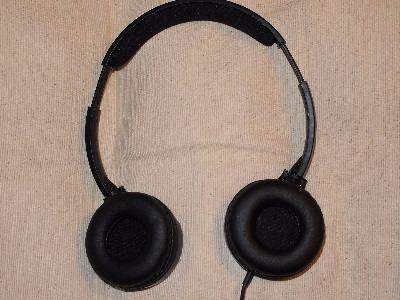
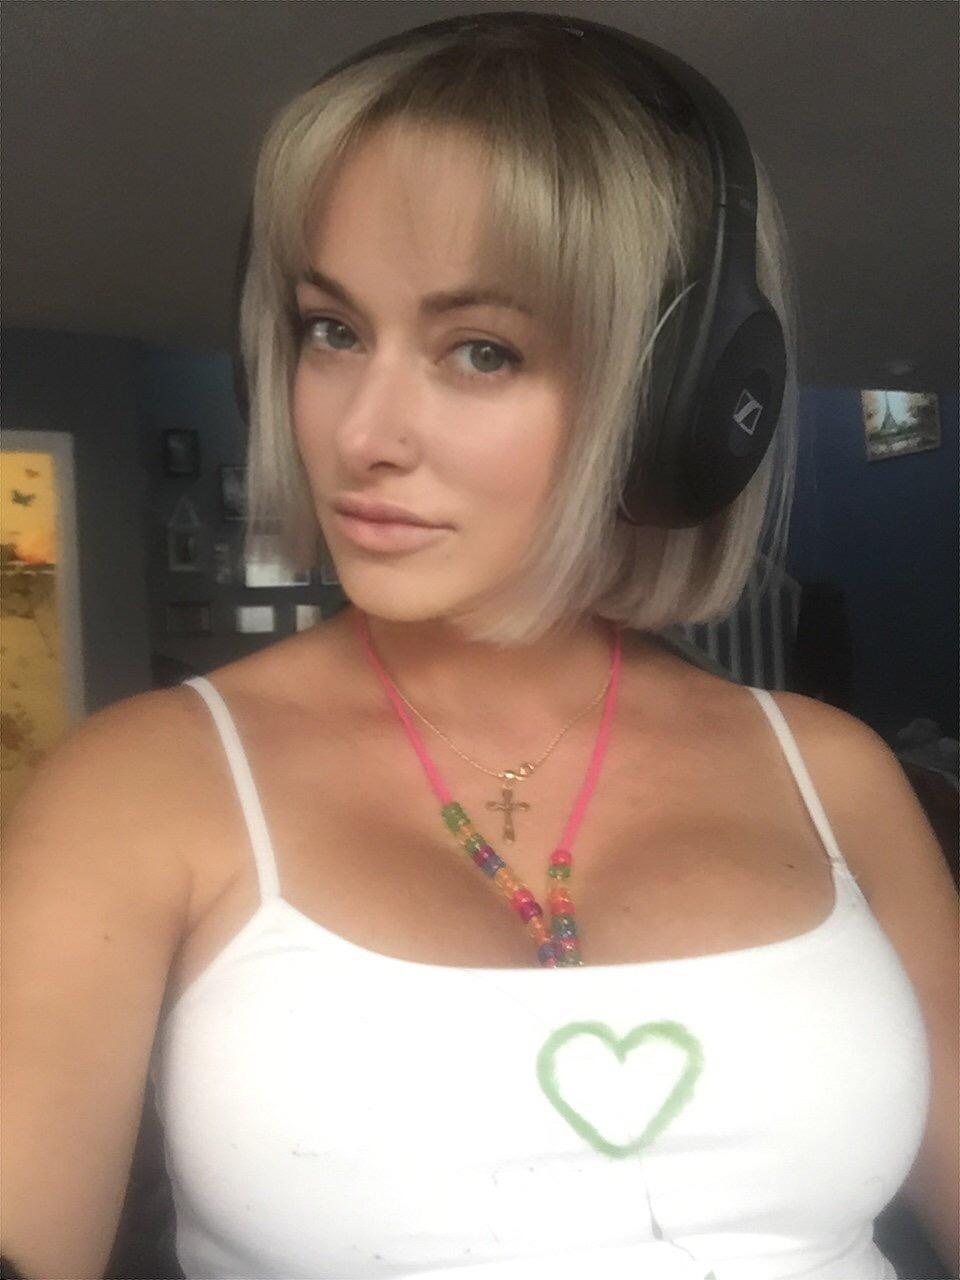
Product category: headphones
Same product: no